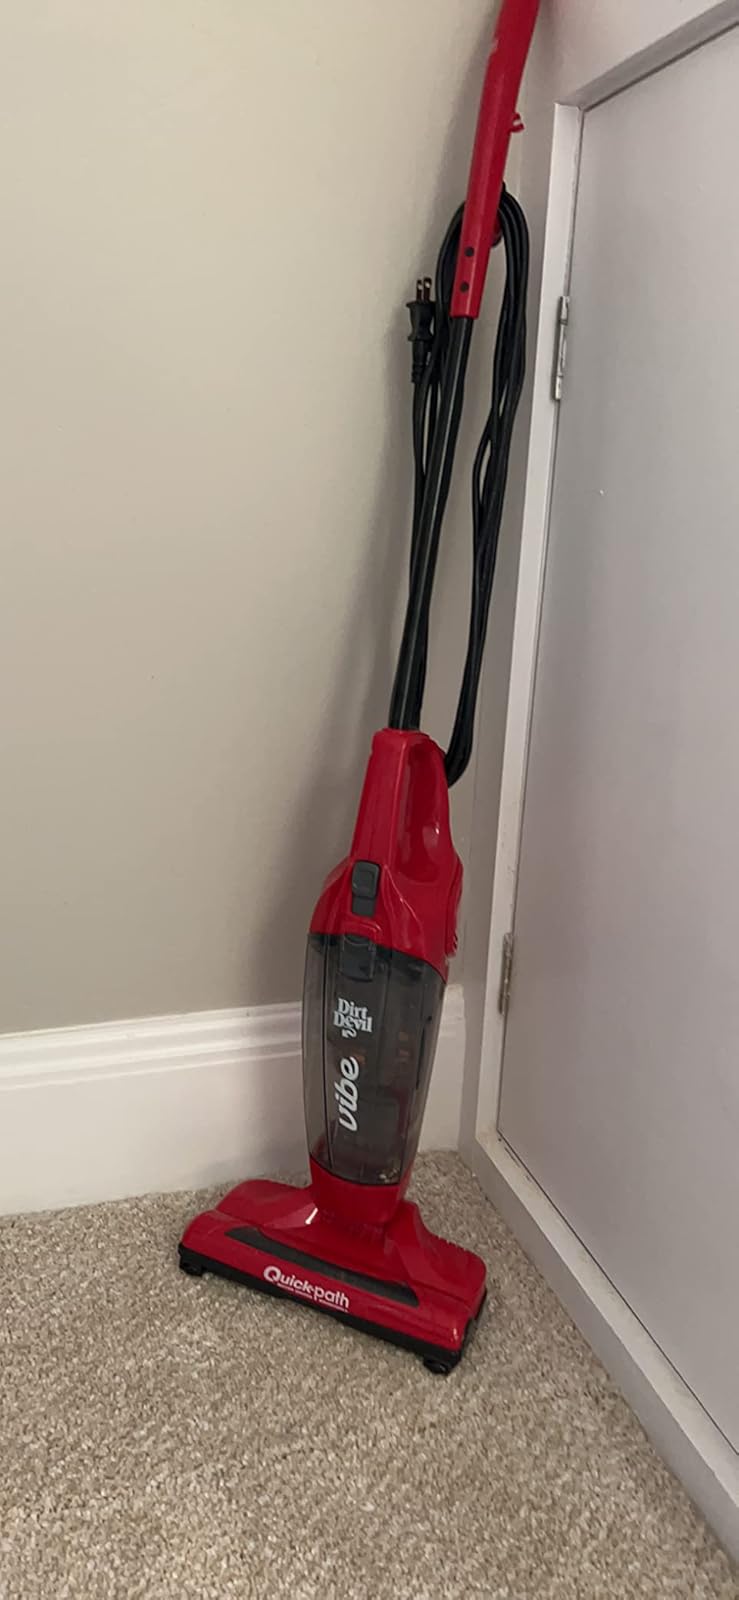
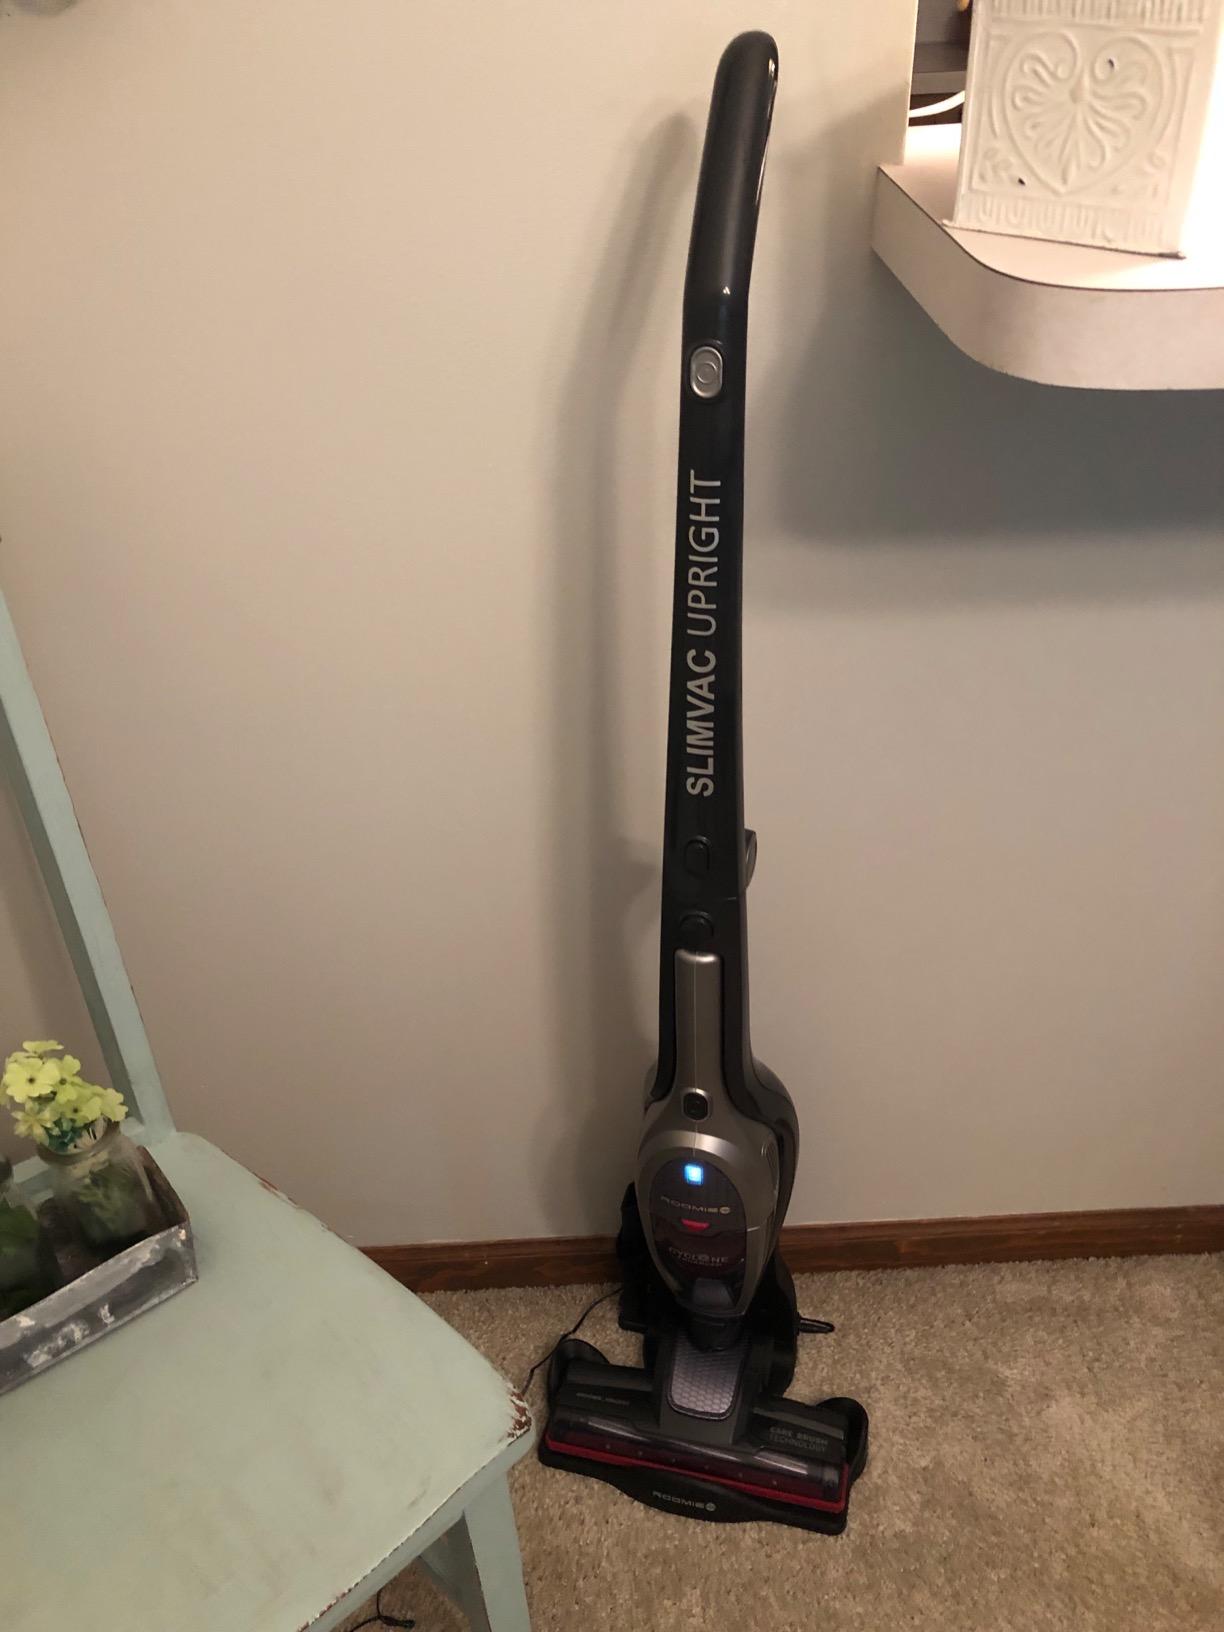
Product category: items_vacuum
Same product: no